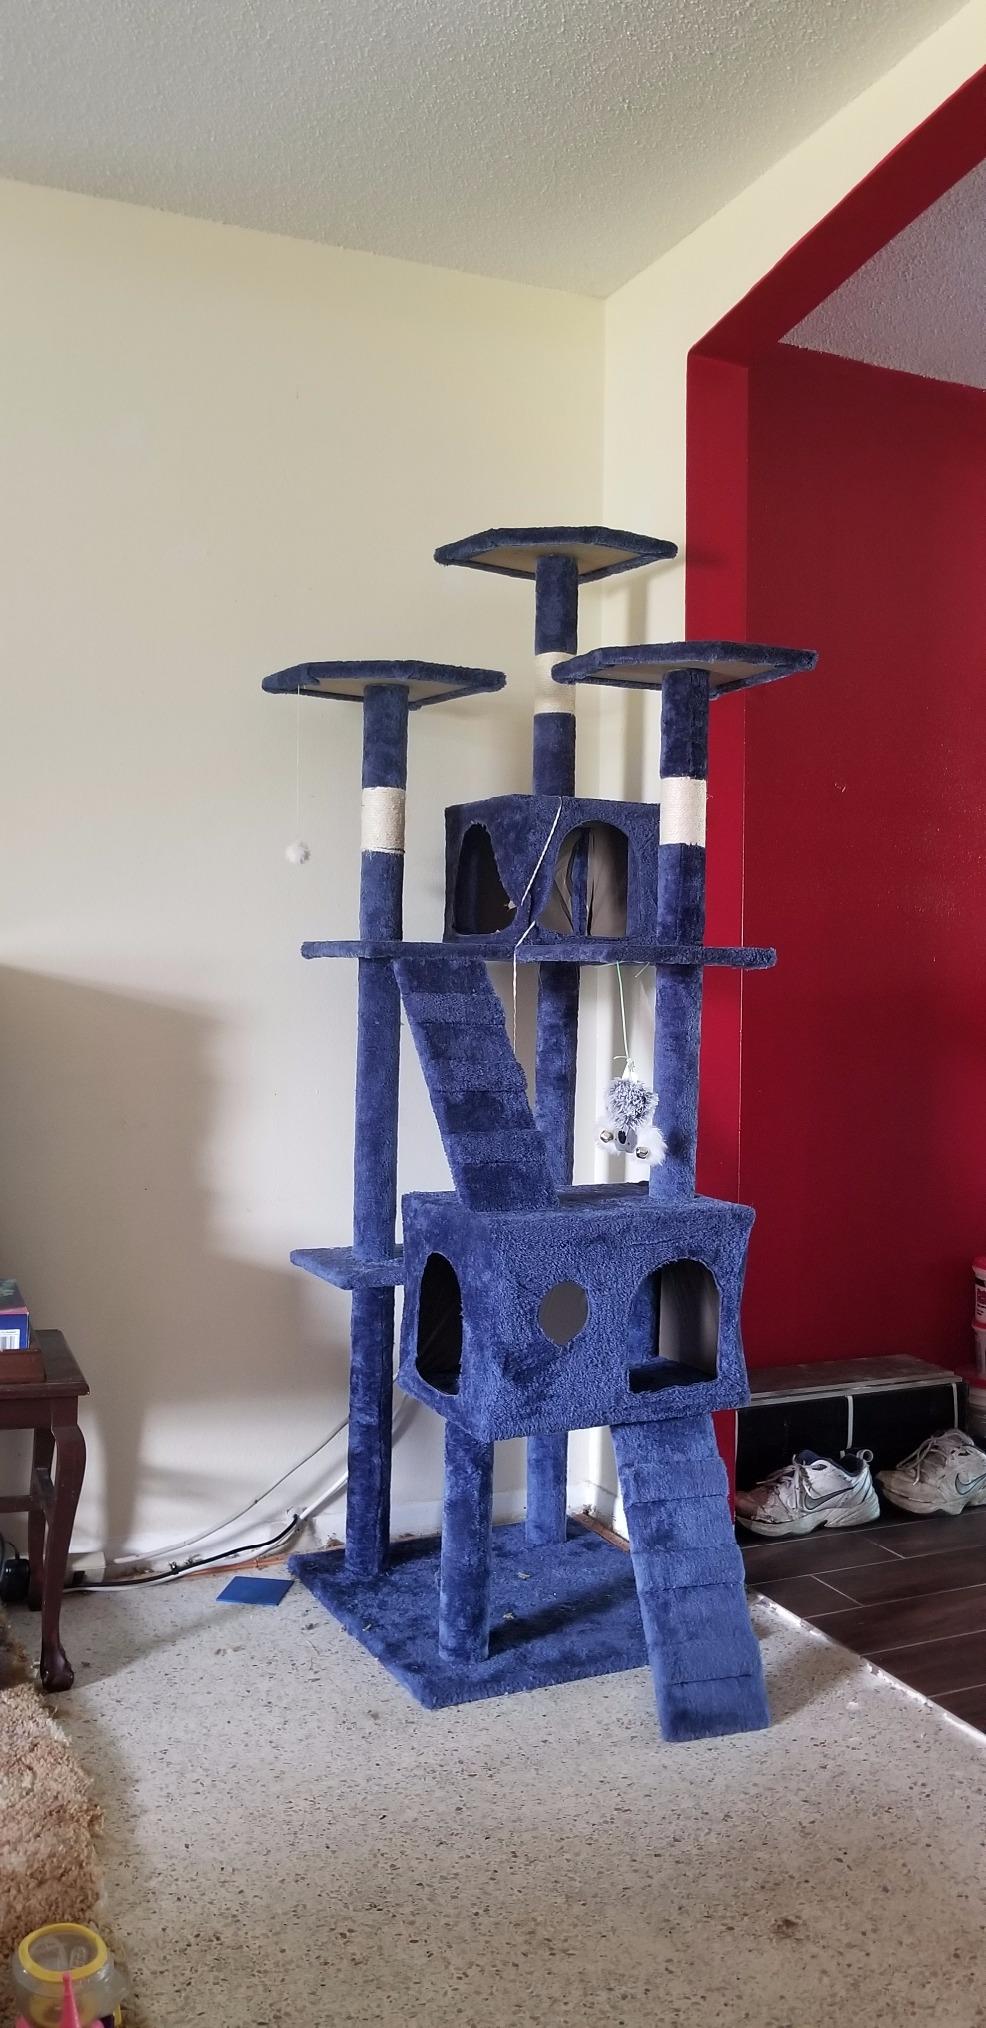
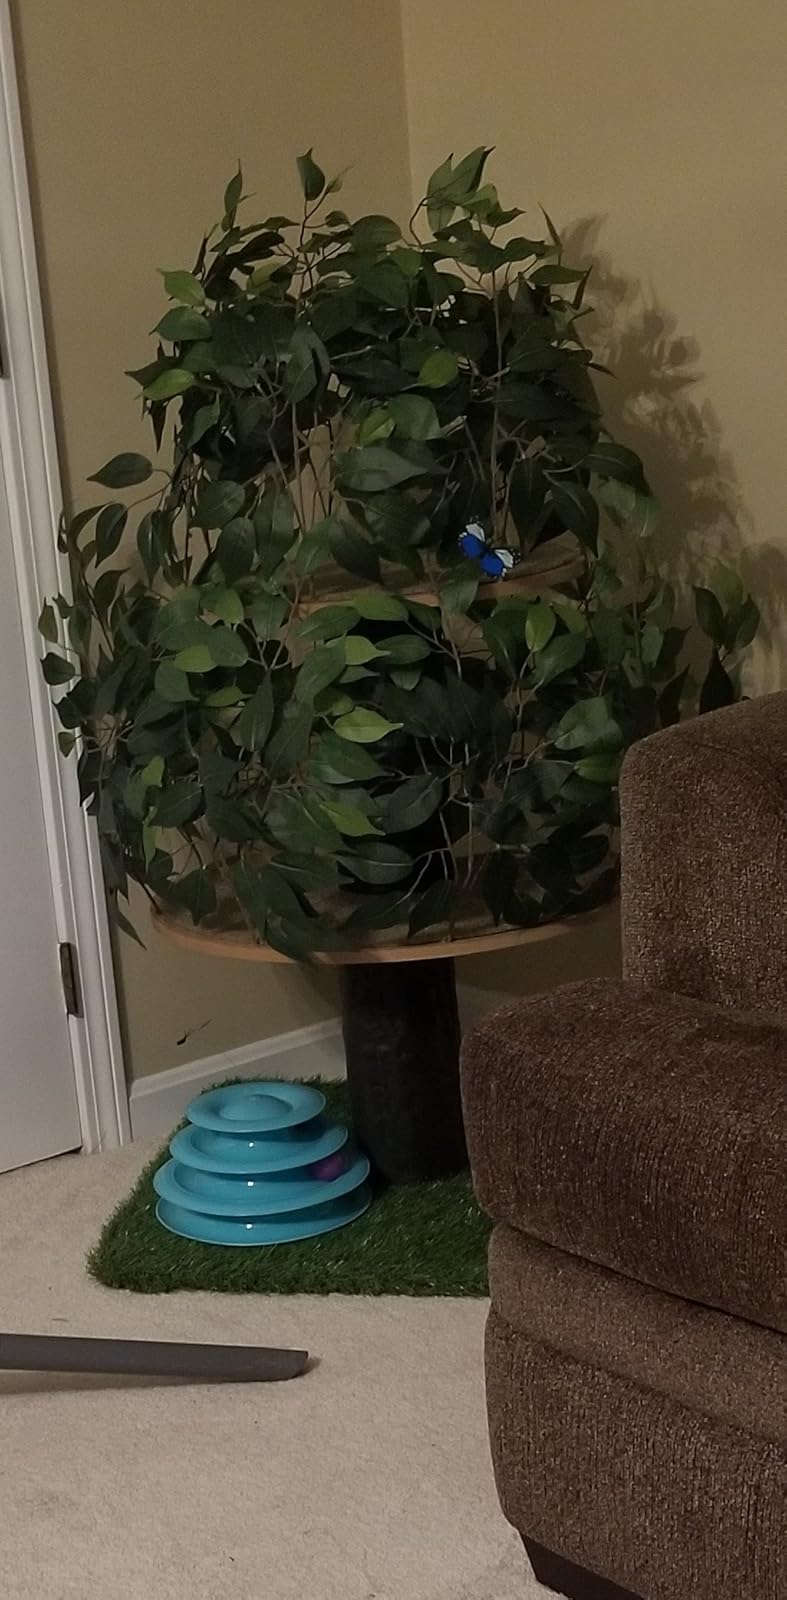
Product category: items_cat tree
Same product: no